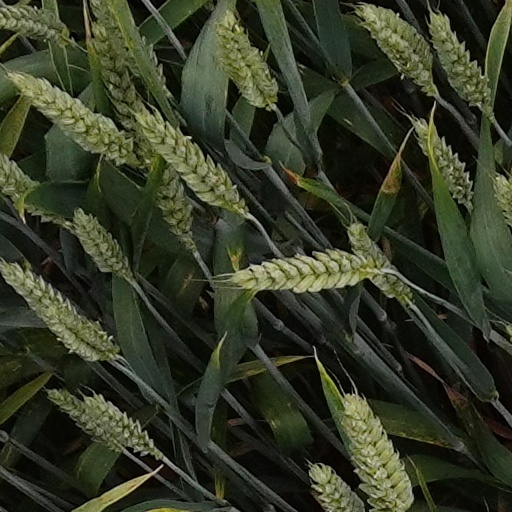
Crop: wheat